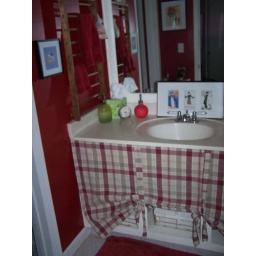
Bathroom vanity doors removed; replaced by curtain